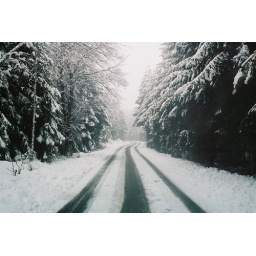
snow covered forest road in Denmark